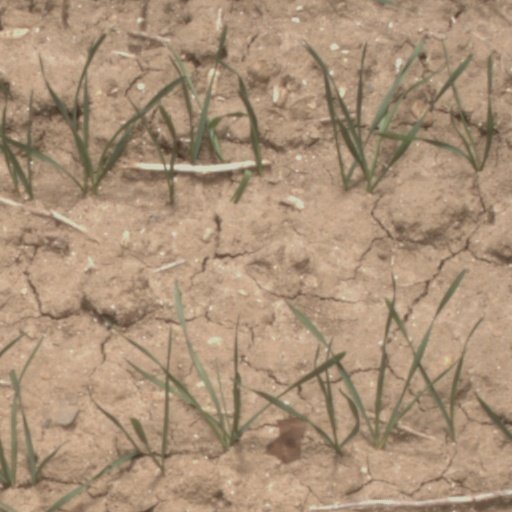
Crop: wheat